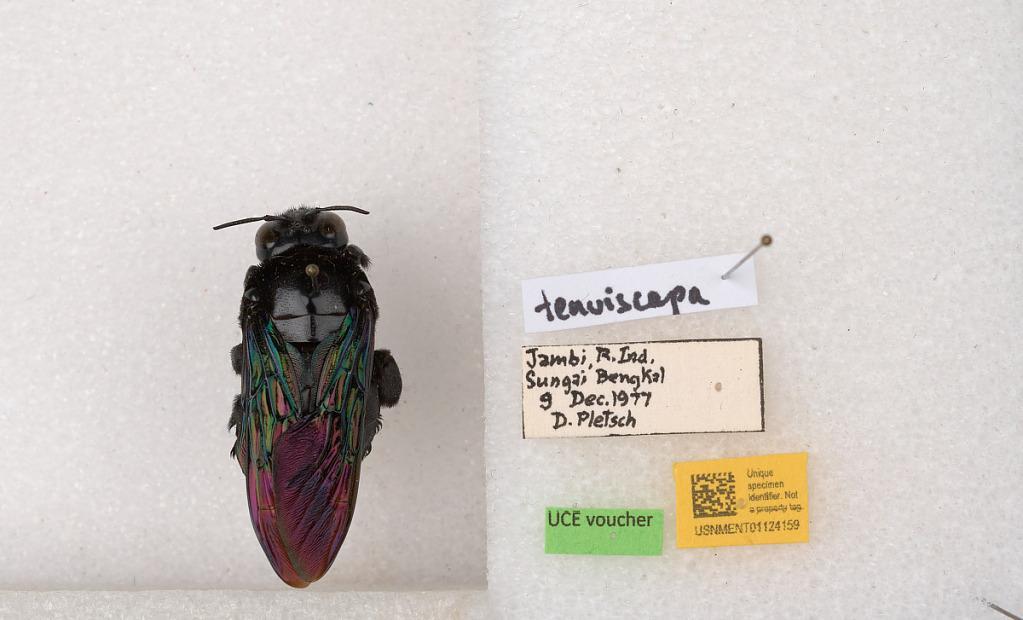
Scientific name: Xylocopa (Mesotrichia) tenuiscapa Westwood
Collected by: D. Pletsch
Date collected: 1977-12-9
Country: Indonesia
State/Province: East Java
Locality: Jambi, Sungai Bengkal